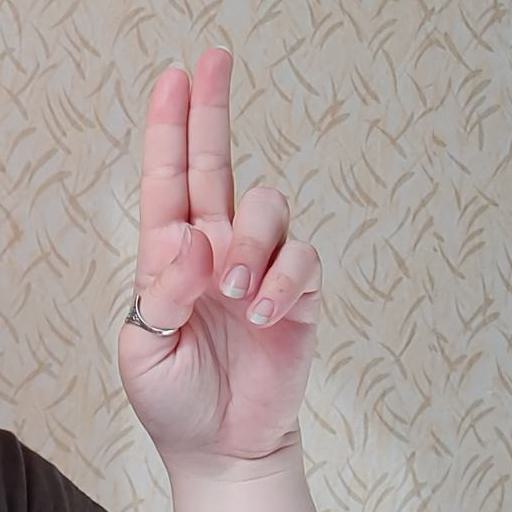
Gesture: two_up